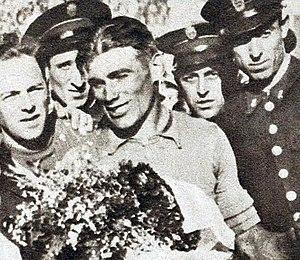
Le Belge Gustaaf Deloor, vainqueur de son second Tour d'Espagne, en juin 1936.
Le Tour d'Espagne est une compétition cycliste par étapes masculine qui traverse l'Espagne avec des incursions occasionnelles dans les pays voisins. Inspirée par le succès du Tour de France et du Tour d'Italie, et par l'augmentation des ventes des journaux à leur origine, Juan Pujol, directeur du journal Informaciones organise la première Vuelta a España en 1935. Elle est ensuite disputée annuellement et sans discontinuité depuis 1955. Entre 1937 et 1944, la course n'est disputée que deux fois, en 1941 et 1942, à cause de la Guerre d'Espagne et de la Seconde Guerre mondiale. Au fil des années, le Tour d'Espagne gagne en importance et en popularité. La participation s'élargit, on passe d'un peloton principalement espagnol les premières années, à des éditions comptant une quarantaine de nationalités. Il est actuellement organisé par Unipublic. Amaury Sport Organisation, organisateur du Tour de France, a depuis pris le contrôle d'Unipublic.
Gustaaf Deloor est un coureur cycliste belge, professionnel entre 1933 et 1939. En 1935 et 1936, il est le vainqueur des deux premières éditions du Tour d'Espagne. Lors du Tour d'Espagne 1936, il réalise le doublé avec son frère aîné Alfons, deuxième. Sa carrière est écourtée par la guerre civile espagnole et la Seconde Guerre mondiale. Surnommé « Gustavo » par la presse espagnole de l'époque, il combat dans l'armée belge contre les nazis, mais est capturé et emprisonné dans un stalag. Après la guerre, il émigre aux États-Unis et refait sa vie de mécanicien aux États-Unis, travaillant sur le programme Apollo qui allait mener la première mission habitée sur la Lune.